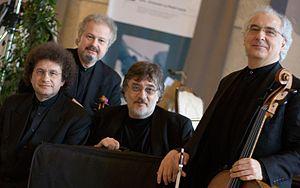
Photo du Quatuor Enesco. De gauche à droite
Le Quatuor Enesco est un quatuor à cordes français, fondé à la fin des années 1970, basé à Paris.